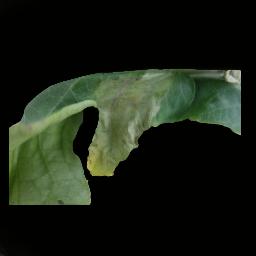
Label: Tomato___Late_blight